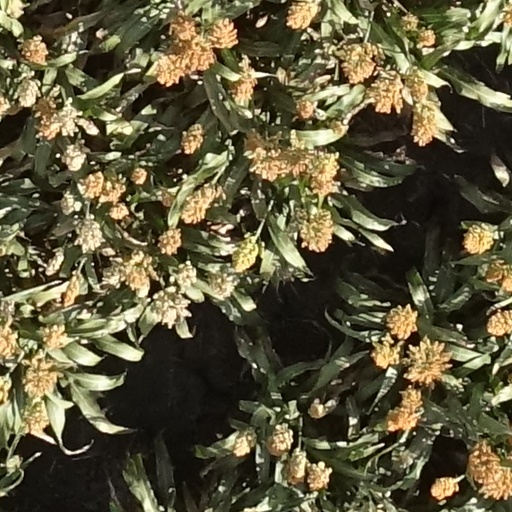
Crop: sorghum